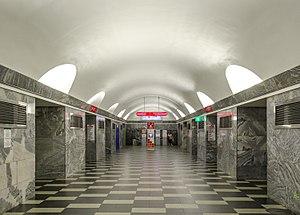
Tchernychevskaïa est une station de la ligne 1 du Métro de Saint-Pétersbourg, en Russie. Son nom provient de la proximité avec la perspective Tchernychevski, elle dessert aussi le quartier autour du palais de Tauride.